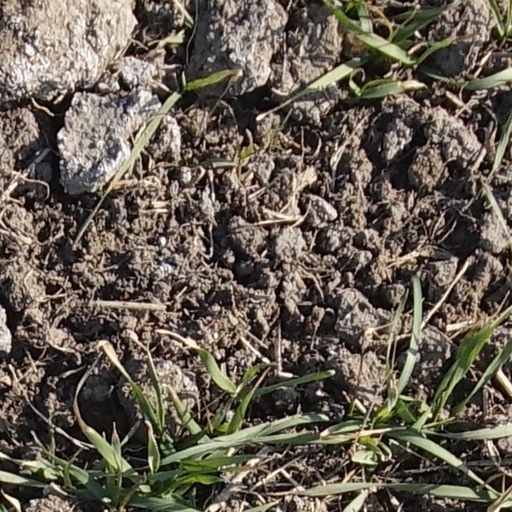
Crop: wheat